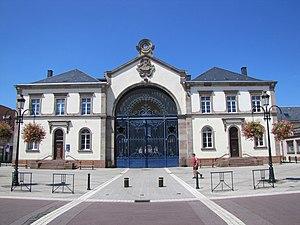
Alsace, Bas-Rhin, Haguenau, Halle aux Houblons (1867), 115 Grand'Rue (IA00062051).
Haguenau, prononcé Hawenau en dialecte alsacien, est une commune française du département du Bas-Rhin. Sous-préfecture de département, elle fait partie de la région administrative Grand Est.